Things Are Looking Up (film)

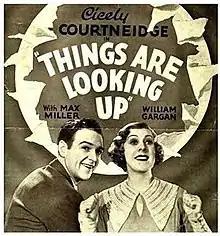
Film poster

Things Are Looking Up is a 1935 British musical comedy film directed by Albert de Courville, produced by Michael Balcon for Gaumont British and starring Cicely Courtneidge, Max Miller and William Gargan. It was made at Islington Studios by British Gaumont, an affiliate of Gainsborough Pictures. The film's sets were designed by Alex Vetchinsky. The film was distributed by Gaumont British Distributors.